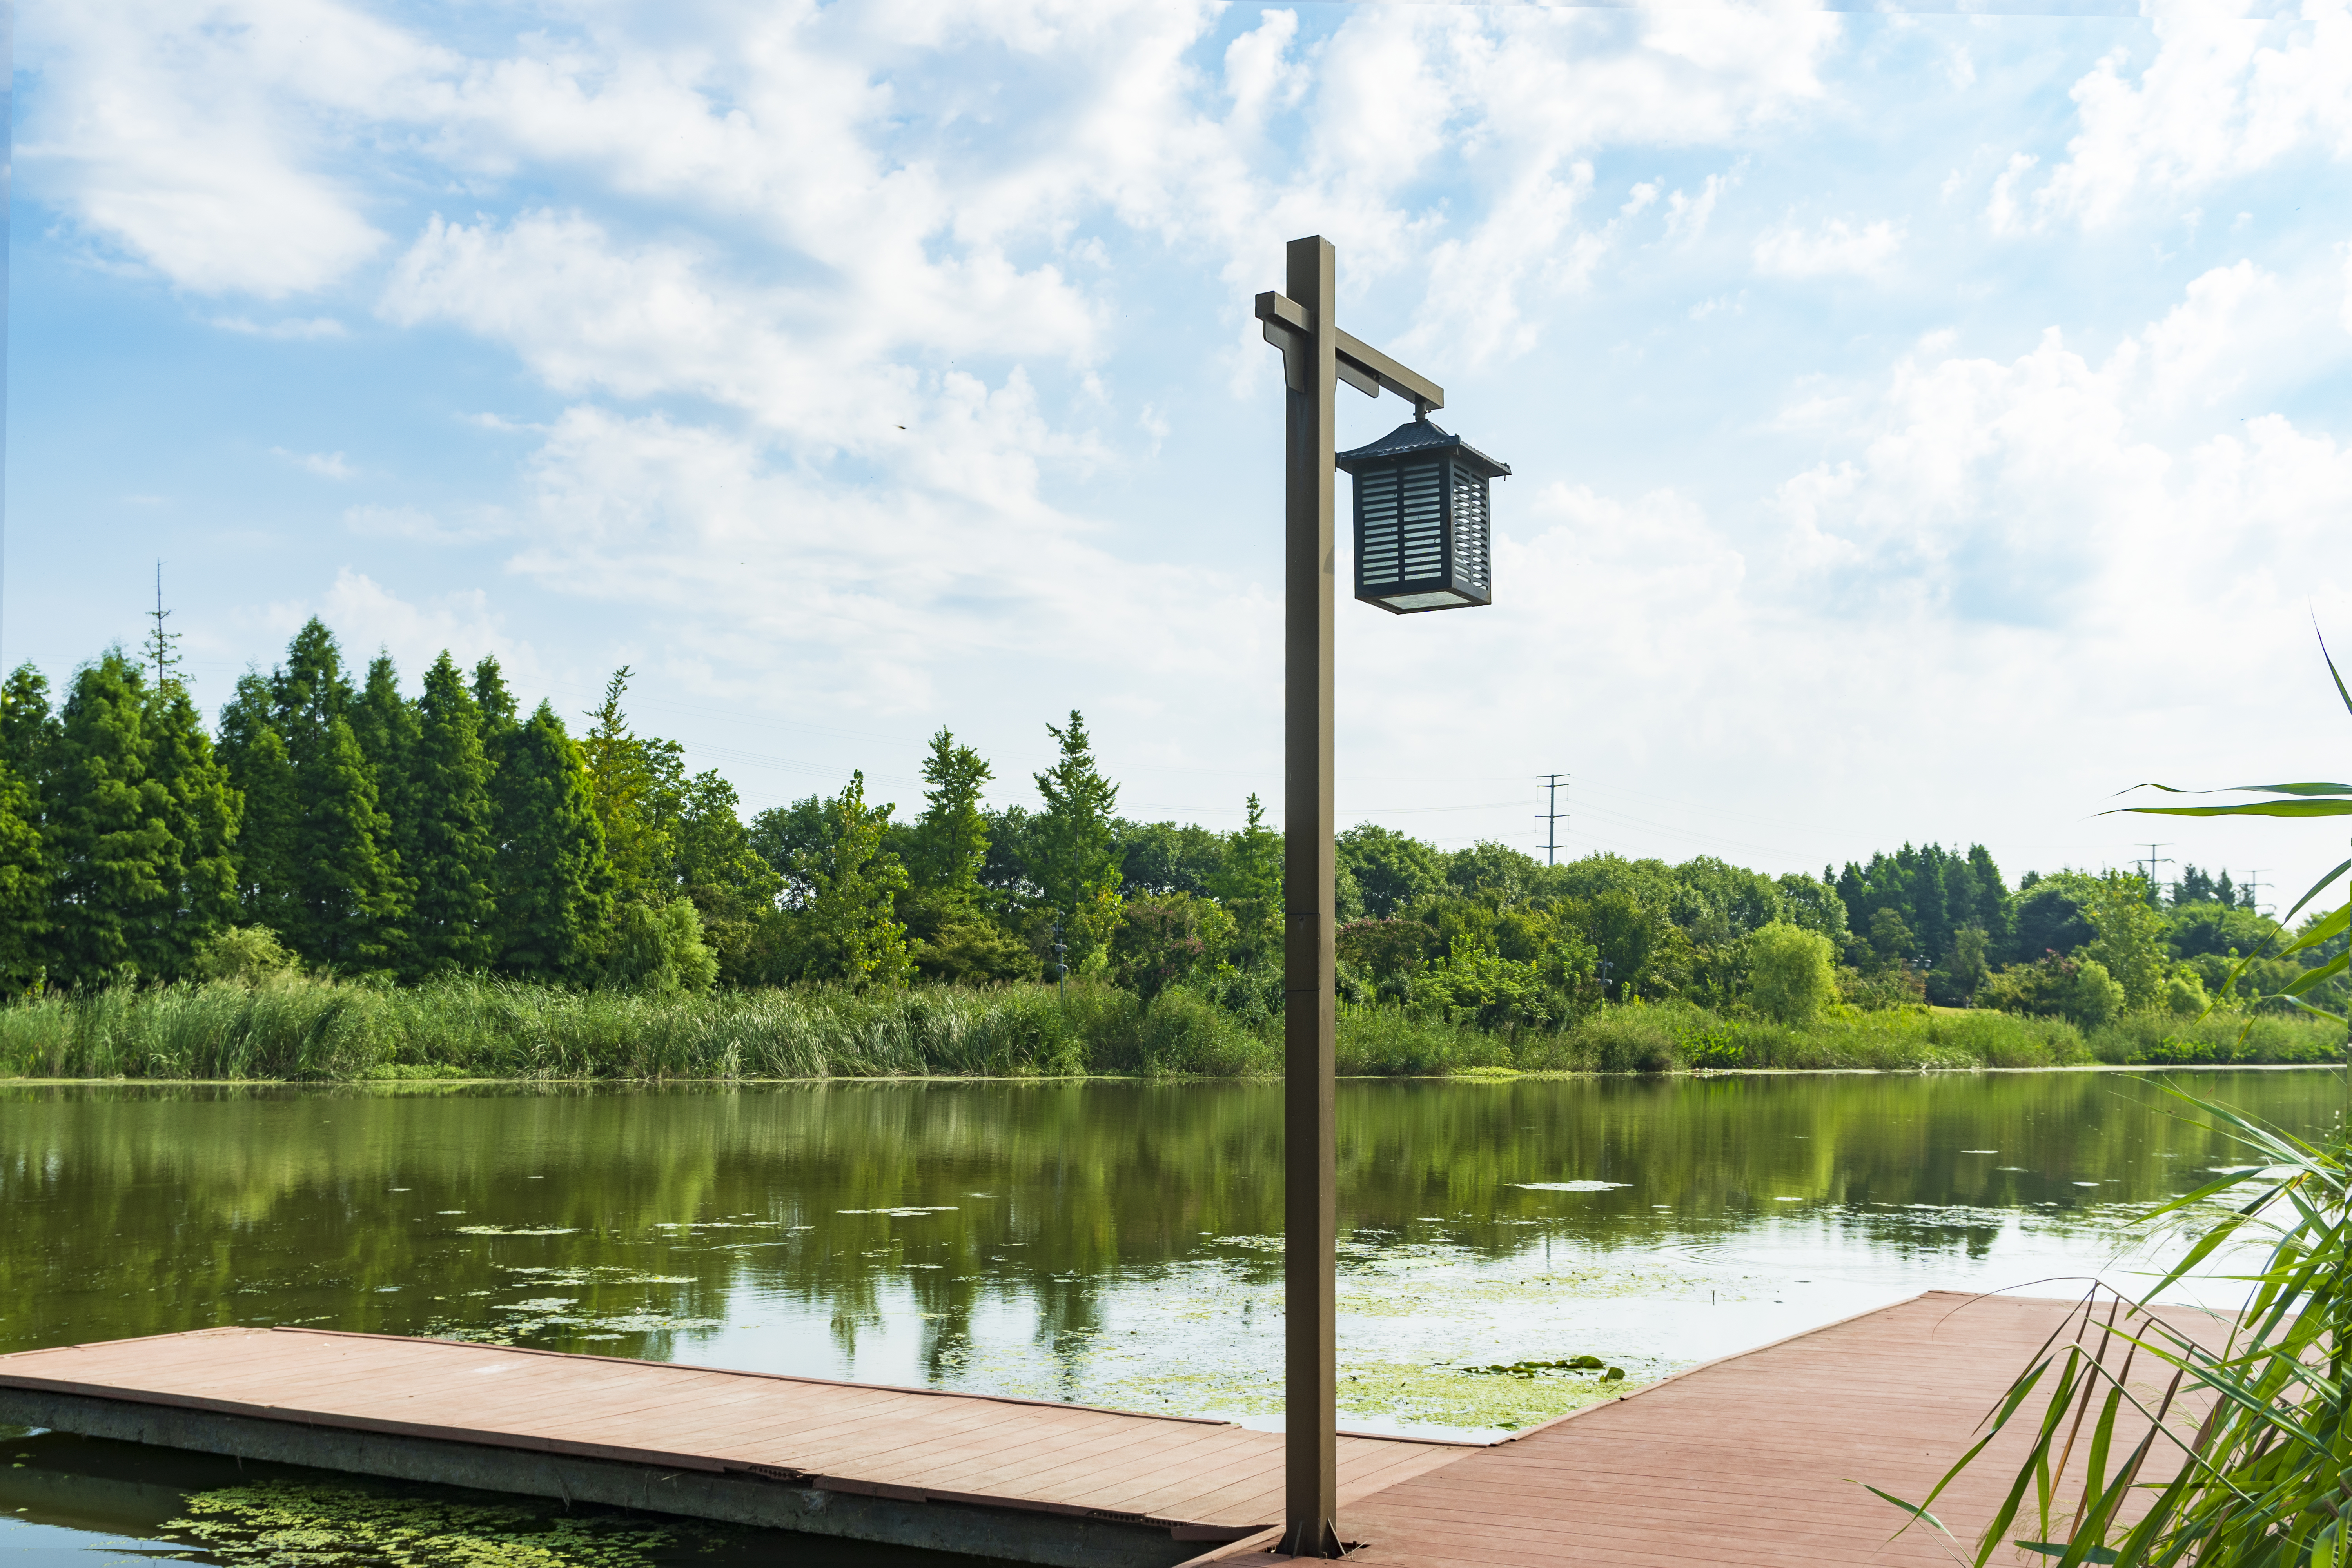
street, lamp, sky, water, cloud, plant, natural landscape, natural environment, land lot, grass, tree, lake, watercourse, lacustrine plain, bank, landscape, rural area, leisure, wood, wetland, art, reservoir, dock, pole, flag, wilderness, cumulus, nature reserve, reflection, garden, channel, pond, marsh, loch, cottage, symmetry, canal, boardwalk, floodplain, lake district, grassland, vacation, wind, deck, inlet, Freshwater marsh, landscaping, walkway, bayou, river, forest